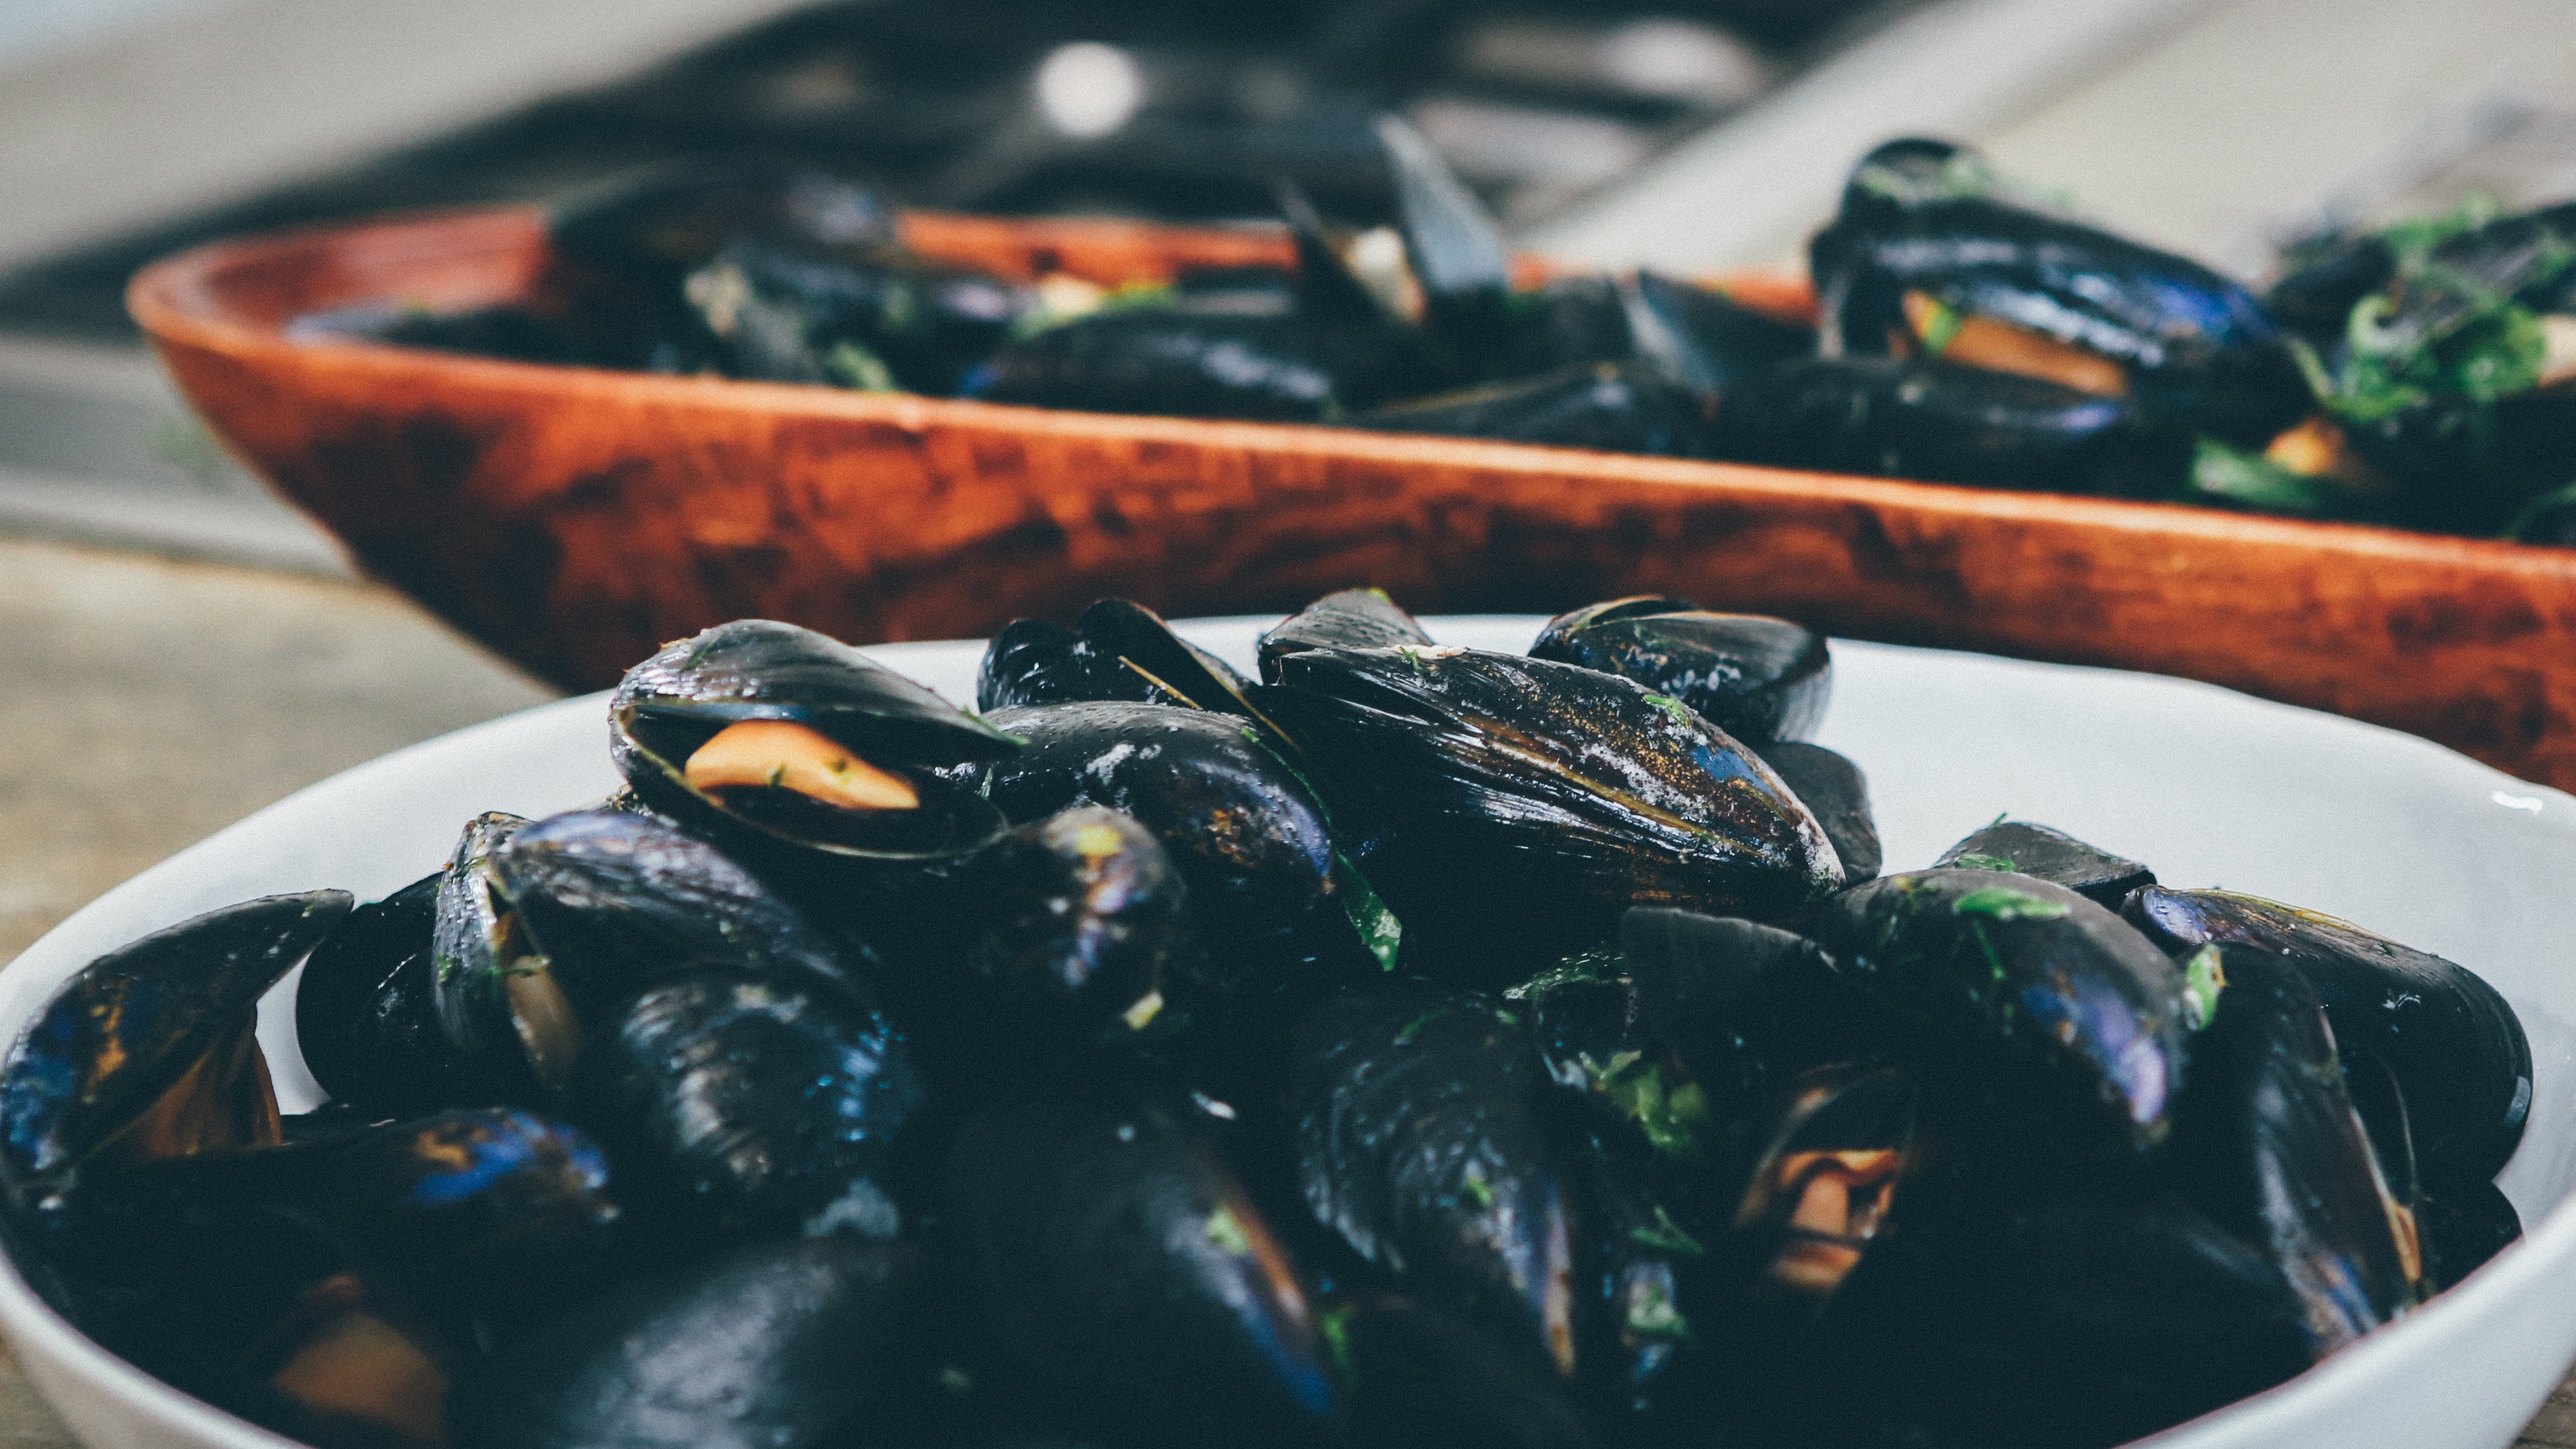
bowl, food, produce, seafood, fish, invertebrate, clam, mussel, clams oysters mussels and scallops, animal source foods